Abbas Noyan

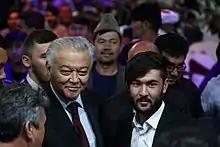
Abbas Noyan at a campaign rally in Kabul in October 2018.

At the time of Abbas's graduation from university, the country was becoming increasingly socially and politically unrestful. To suppress the population, the communist regime of Hafizullah Amin decreed the elimination and execution of any person with influence and prominence and who fought for the human and political rights of the people. In 1978, Haji Saleh Mohammad Khan and his three sons were taken away in the middle of the night by the secret police and executed. Abbas barely escaped capture. The family learned of the fate of Haji Saleh and his sons 35 years later including the place of their mass burial.